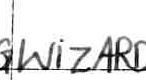
Label: Wizards